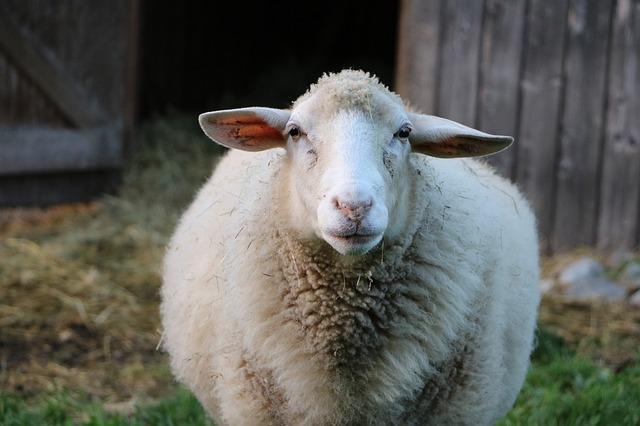
sheep